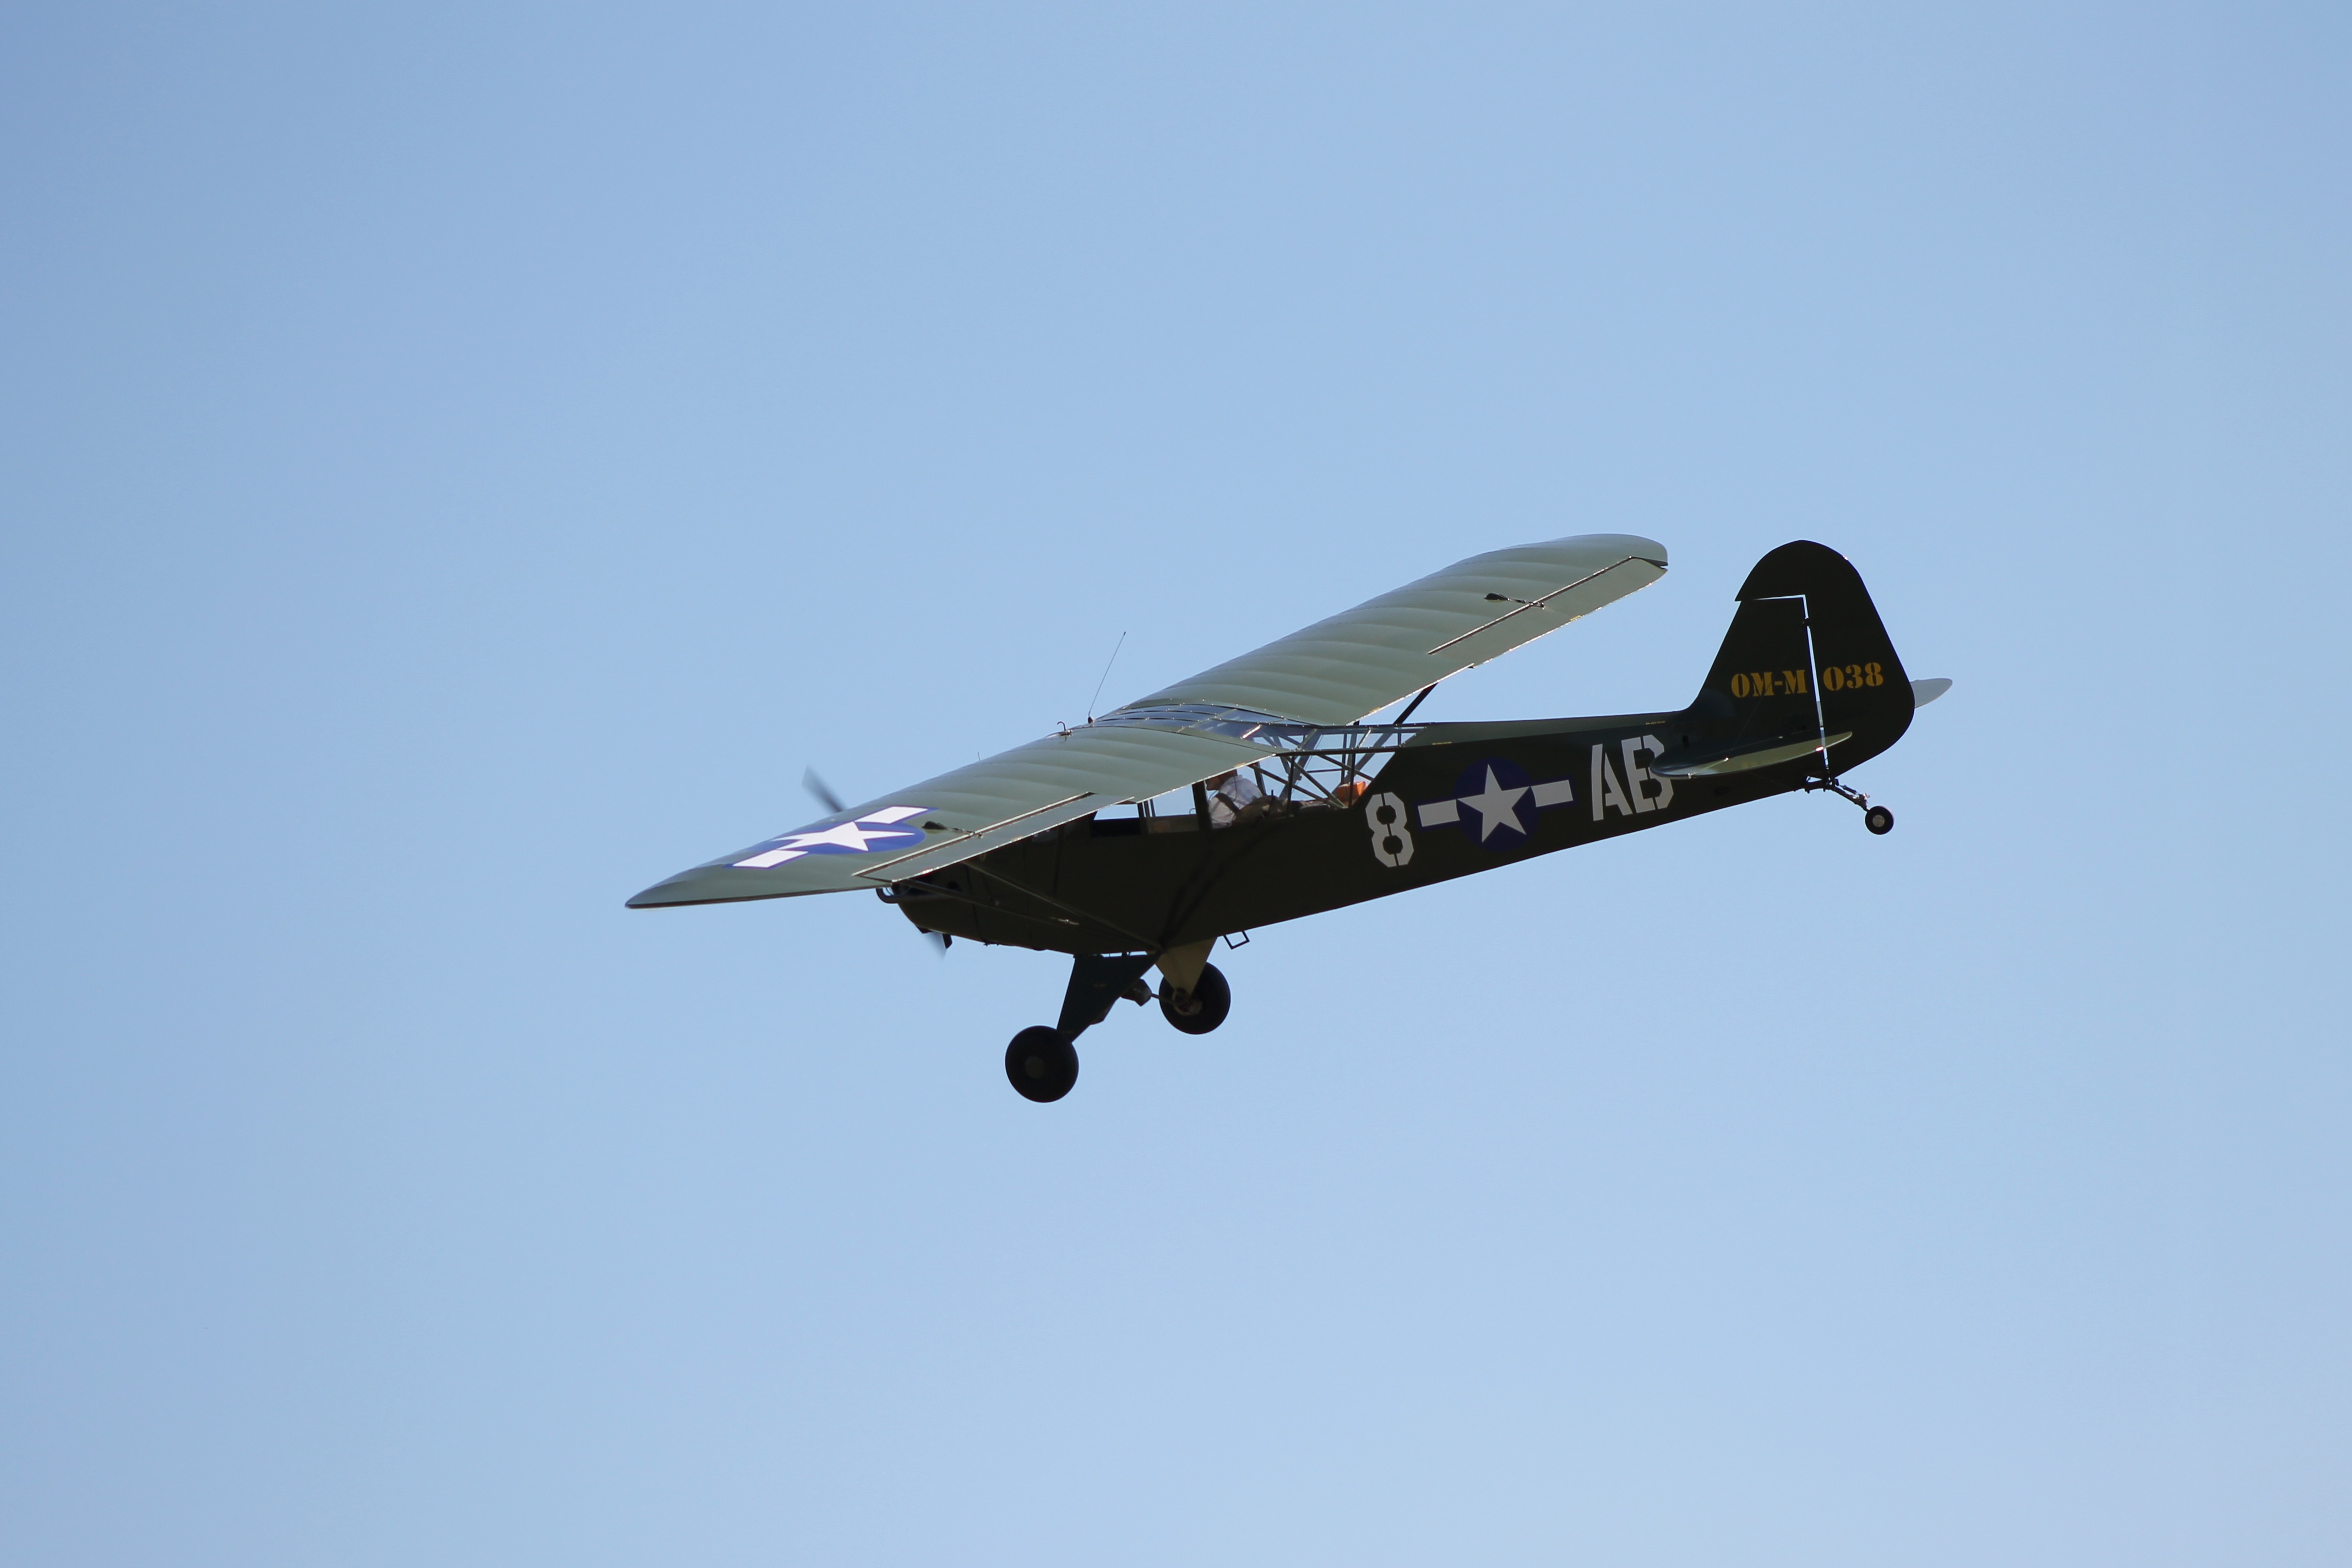
wing, fly, airplane, aircraft, vehicle, airline, aviation, flight, airpower, flyer, takeoff, air show, light aircraft, air force, aerobatics, flugshow, atmosphere of earth, aircraft engine, propeller driven aircraft, ultralight aviation